Roberto Gil Zuarth

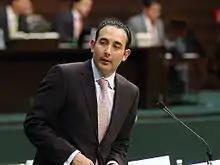

Roberto Gil Zuarth (born 10 October 1977) is a Mexican politician affiliated with the PAN. He was Undersecretary of the Interior. He also served as Deputy between 2009 and 2011 during the 61st Legislature. He contended in 2010 for the presidency of the National Action Party against Gustavo Madero Muñoz. He was Private Secretary to Mexican President Felipe Calderón. He currently serves as Senator of the LXIII Legislature of the Mexican Congress.From 1 September 2015 to 31 August 2016, he was the President of the Mexican Senate.